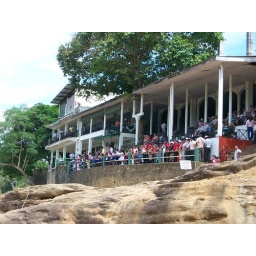
Elephant Park Hotel, watching the elephants in the river